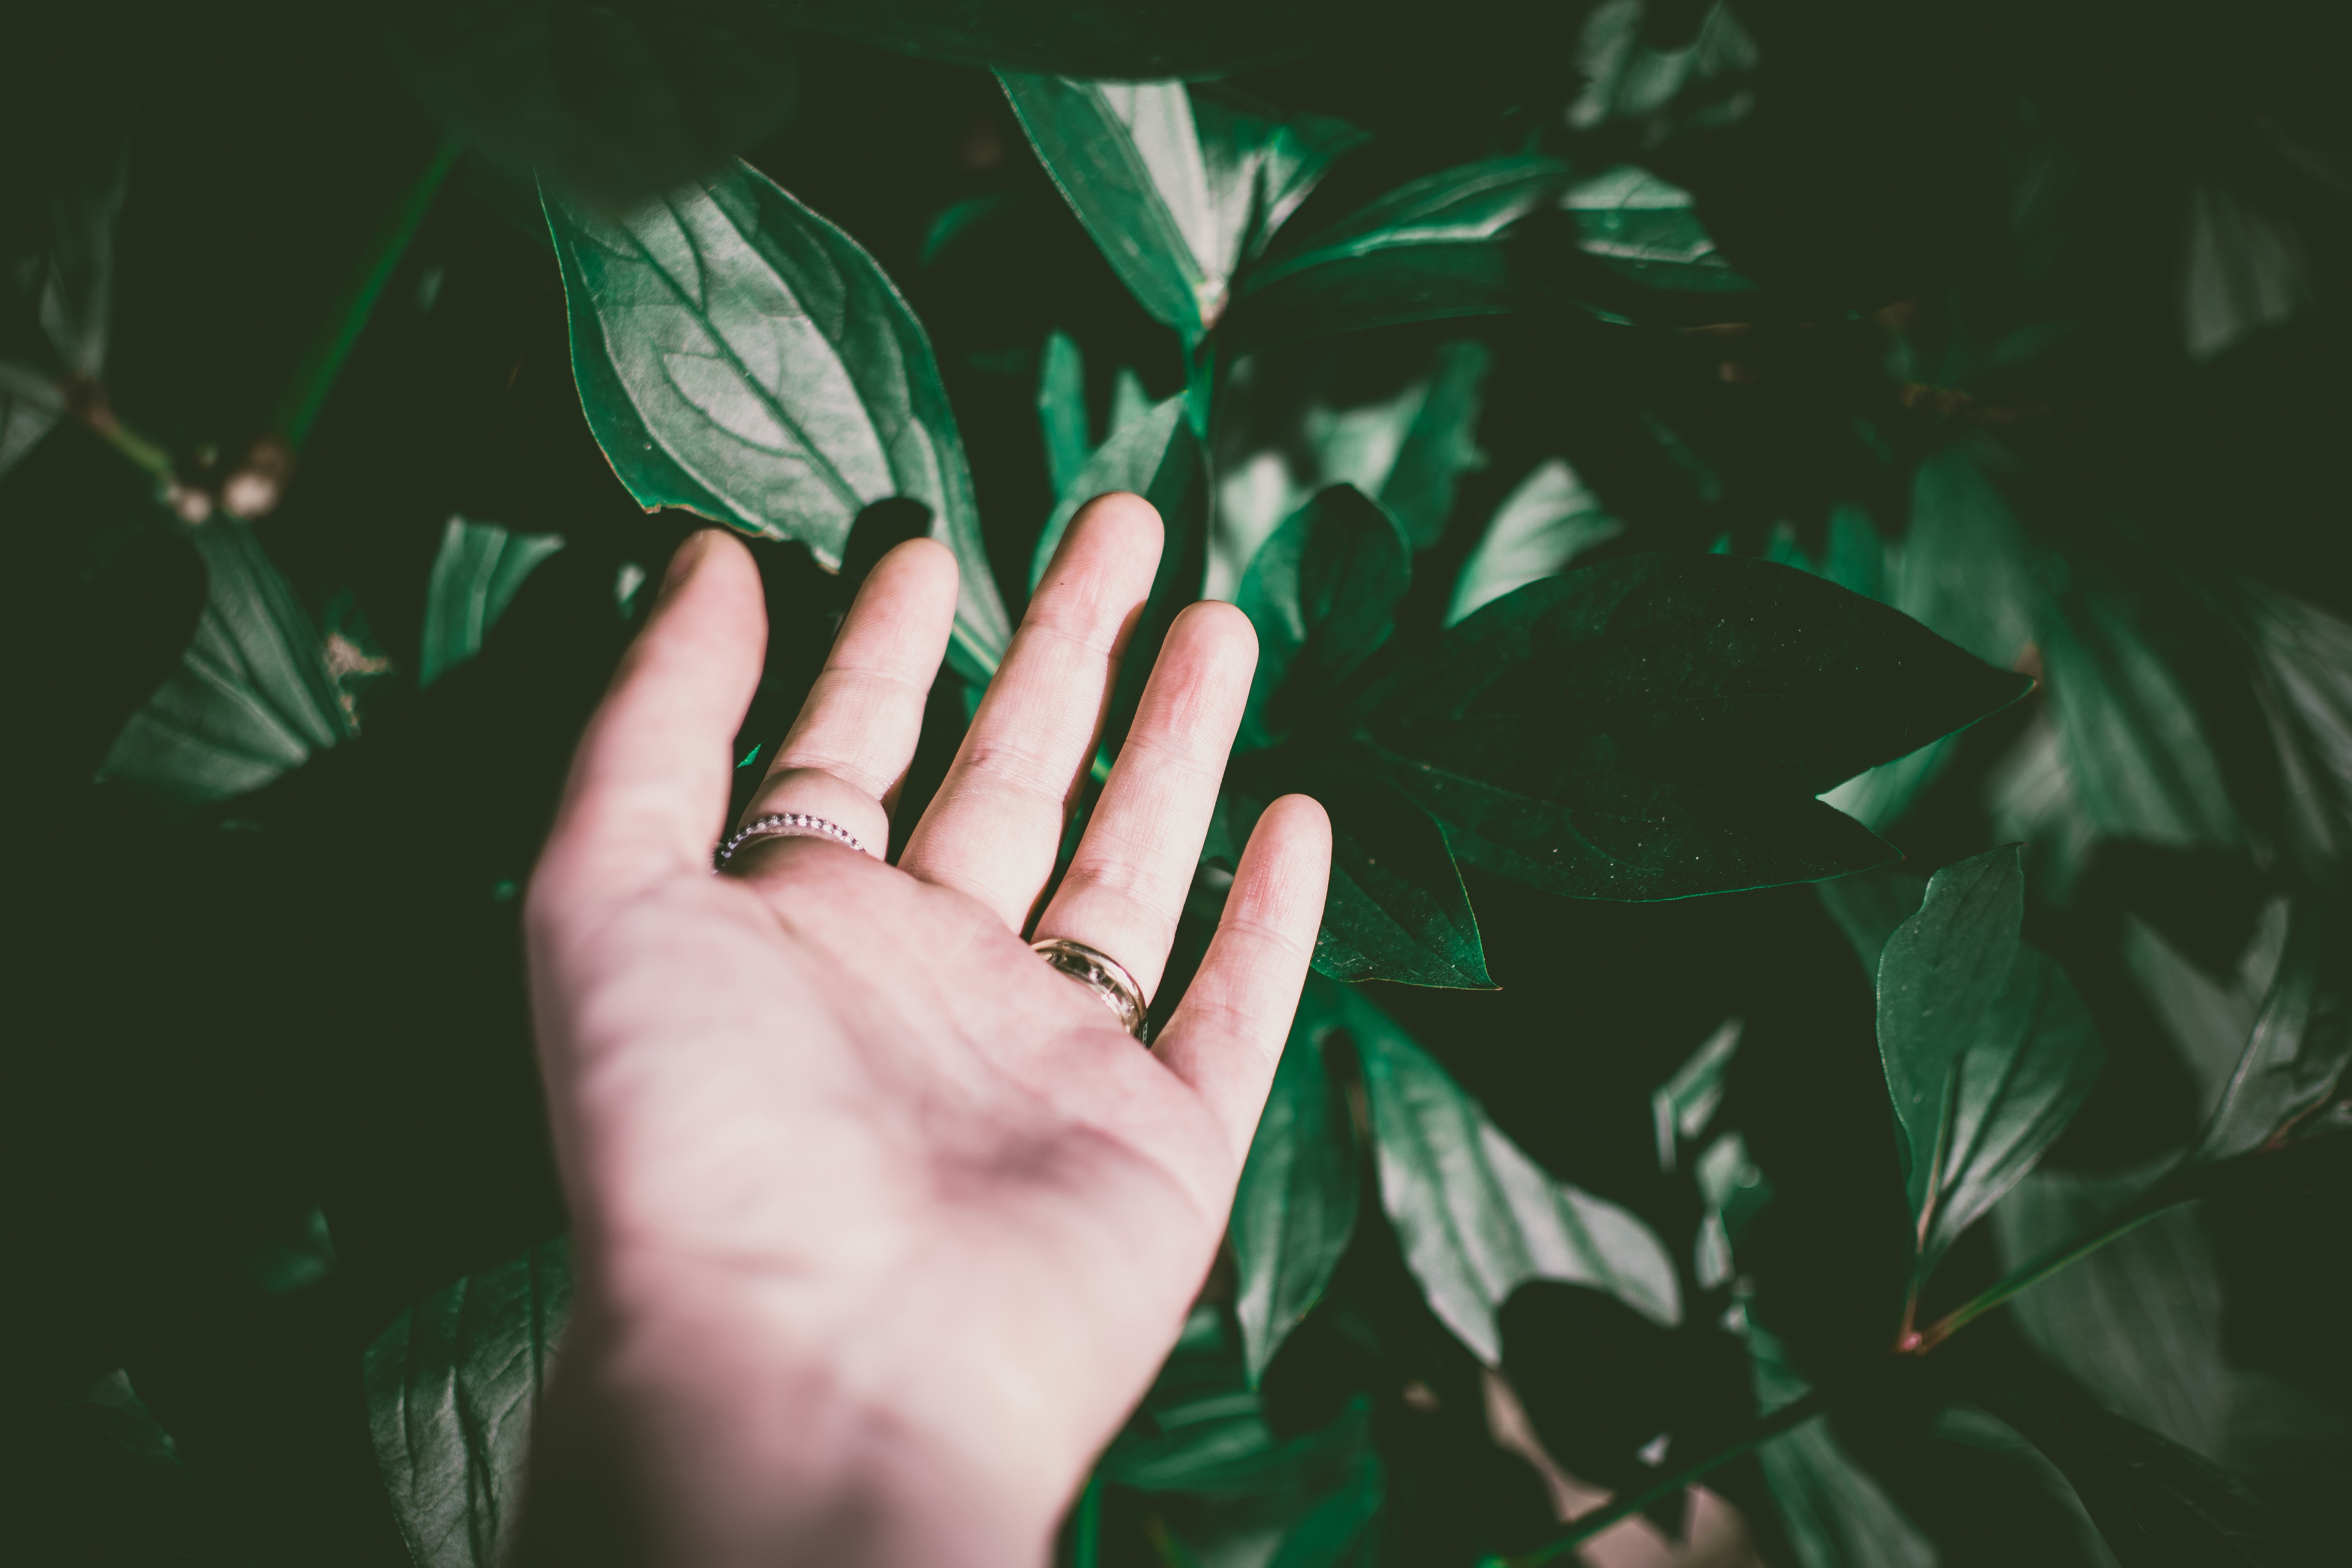
green, leaf, hand, finger, botany, nail, plant, organism, grass, tree, adaptation, gesture, photography, branch, flower